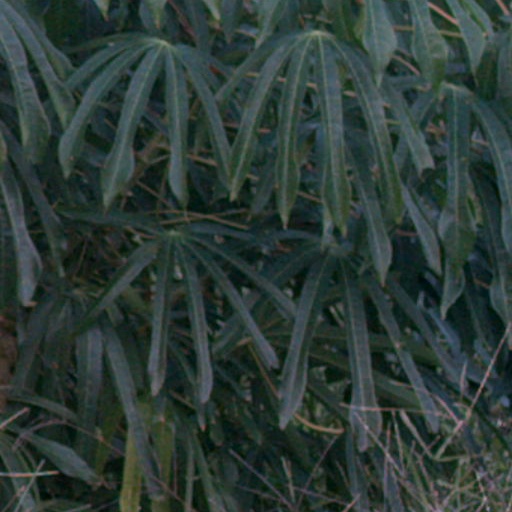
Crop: cassava